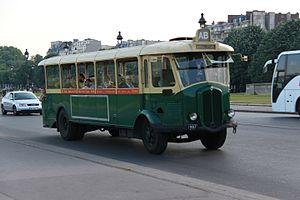
Les Renault TN sont des autobus dont les châssis fabriqués par Renault à partir de 1931 ont été livrés à différentes villes de France, dont Paris surtout, mais aussi Lyon et Marseille.